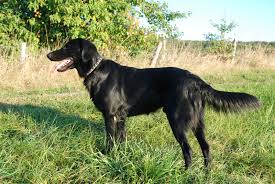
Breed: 206-n000047-flat_coated_retriever